Puławians

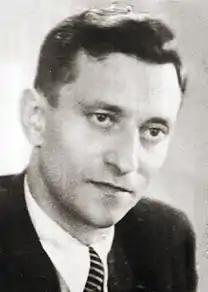
Roman Zambrowski, a leader of the Puławy Street faction

The Puławians, or the Puławy faction (Polish: "Puławianie", "frakcja puławska"), as they came to be informally dubbed, comprised one of two principal communist groupings in Stalinist Poland which – in the spring of 1956, following the death of Bolesław Bierut – vied for power within the leadership of the Polish United Workers' Party (the "PZPR"). The Puławians were known, during Poland's destalinization process, as reformists.